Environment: real
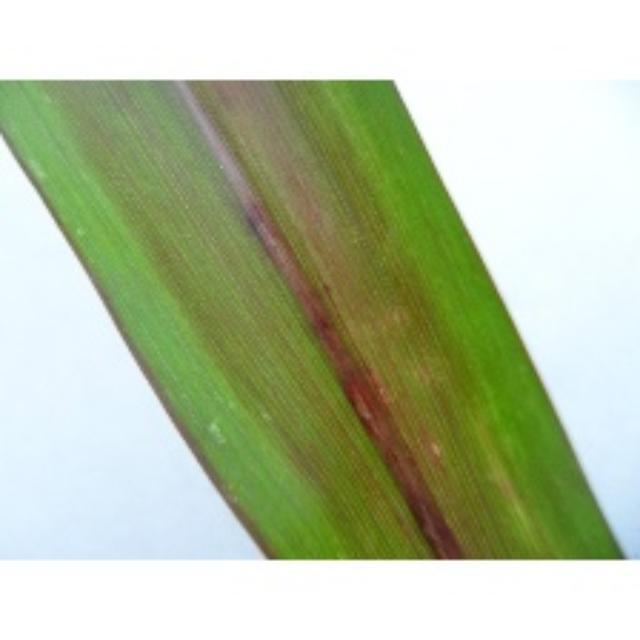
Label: phosphorus_deficiency